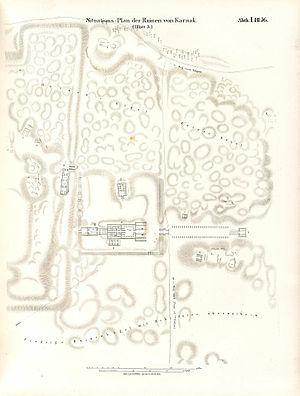
L'Enceinte de Montou, située au nord de Louxor en Égypte, est l'une des quatre principales enceintes qui forment l'immense ensemble de temples de Karnak. L'enceinte est dédiée au dieu égyptien Montou. Elle couvre une surface de 20 000 m².